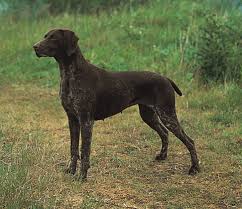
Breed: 211-n000059-German_short_haired_pointer